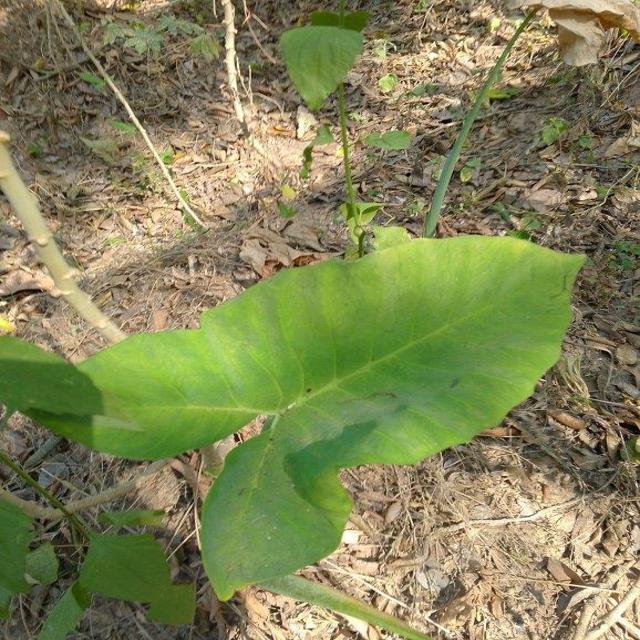
Label: Early_Blight